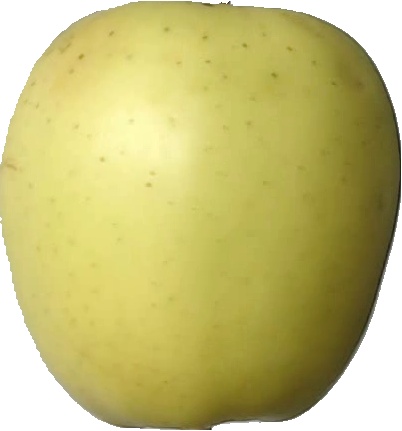
Label: apple_golden_2